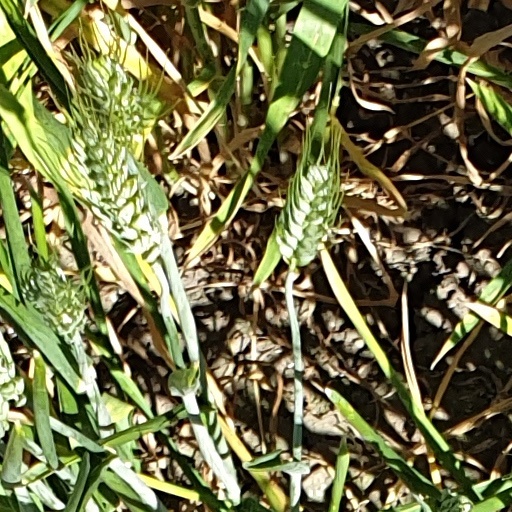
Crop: wheat